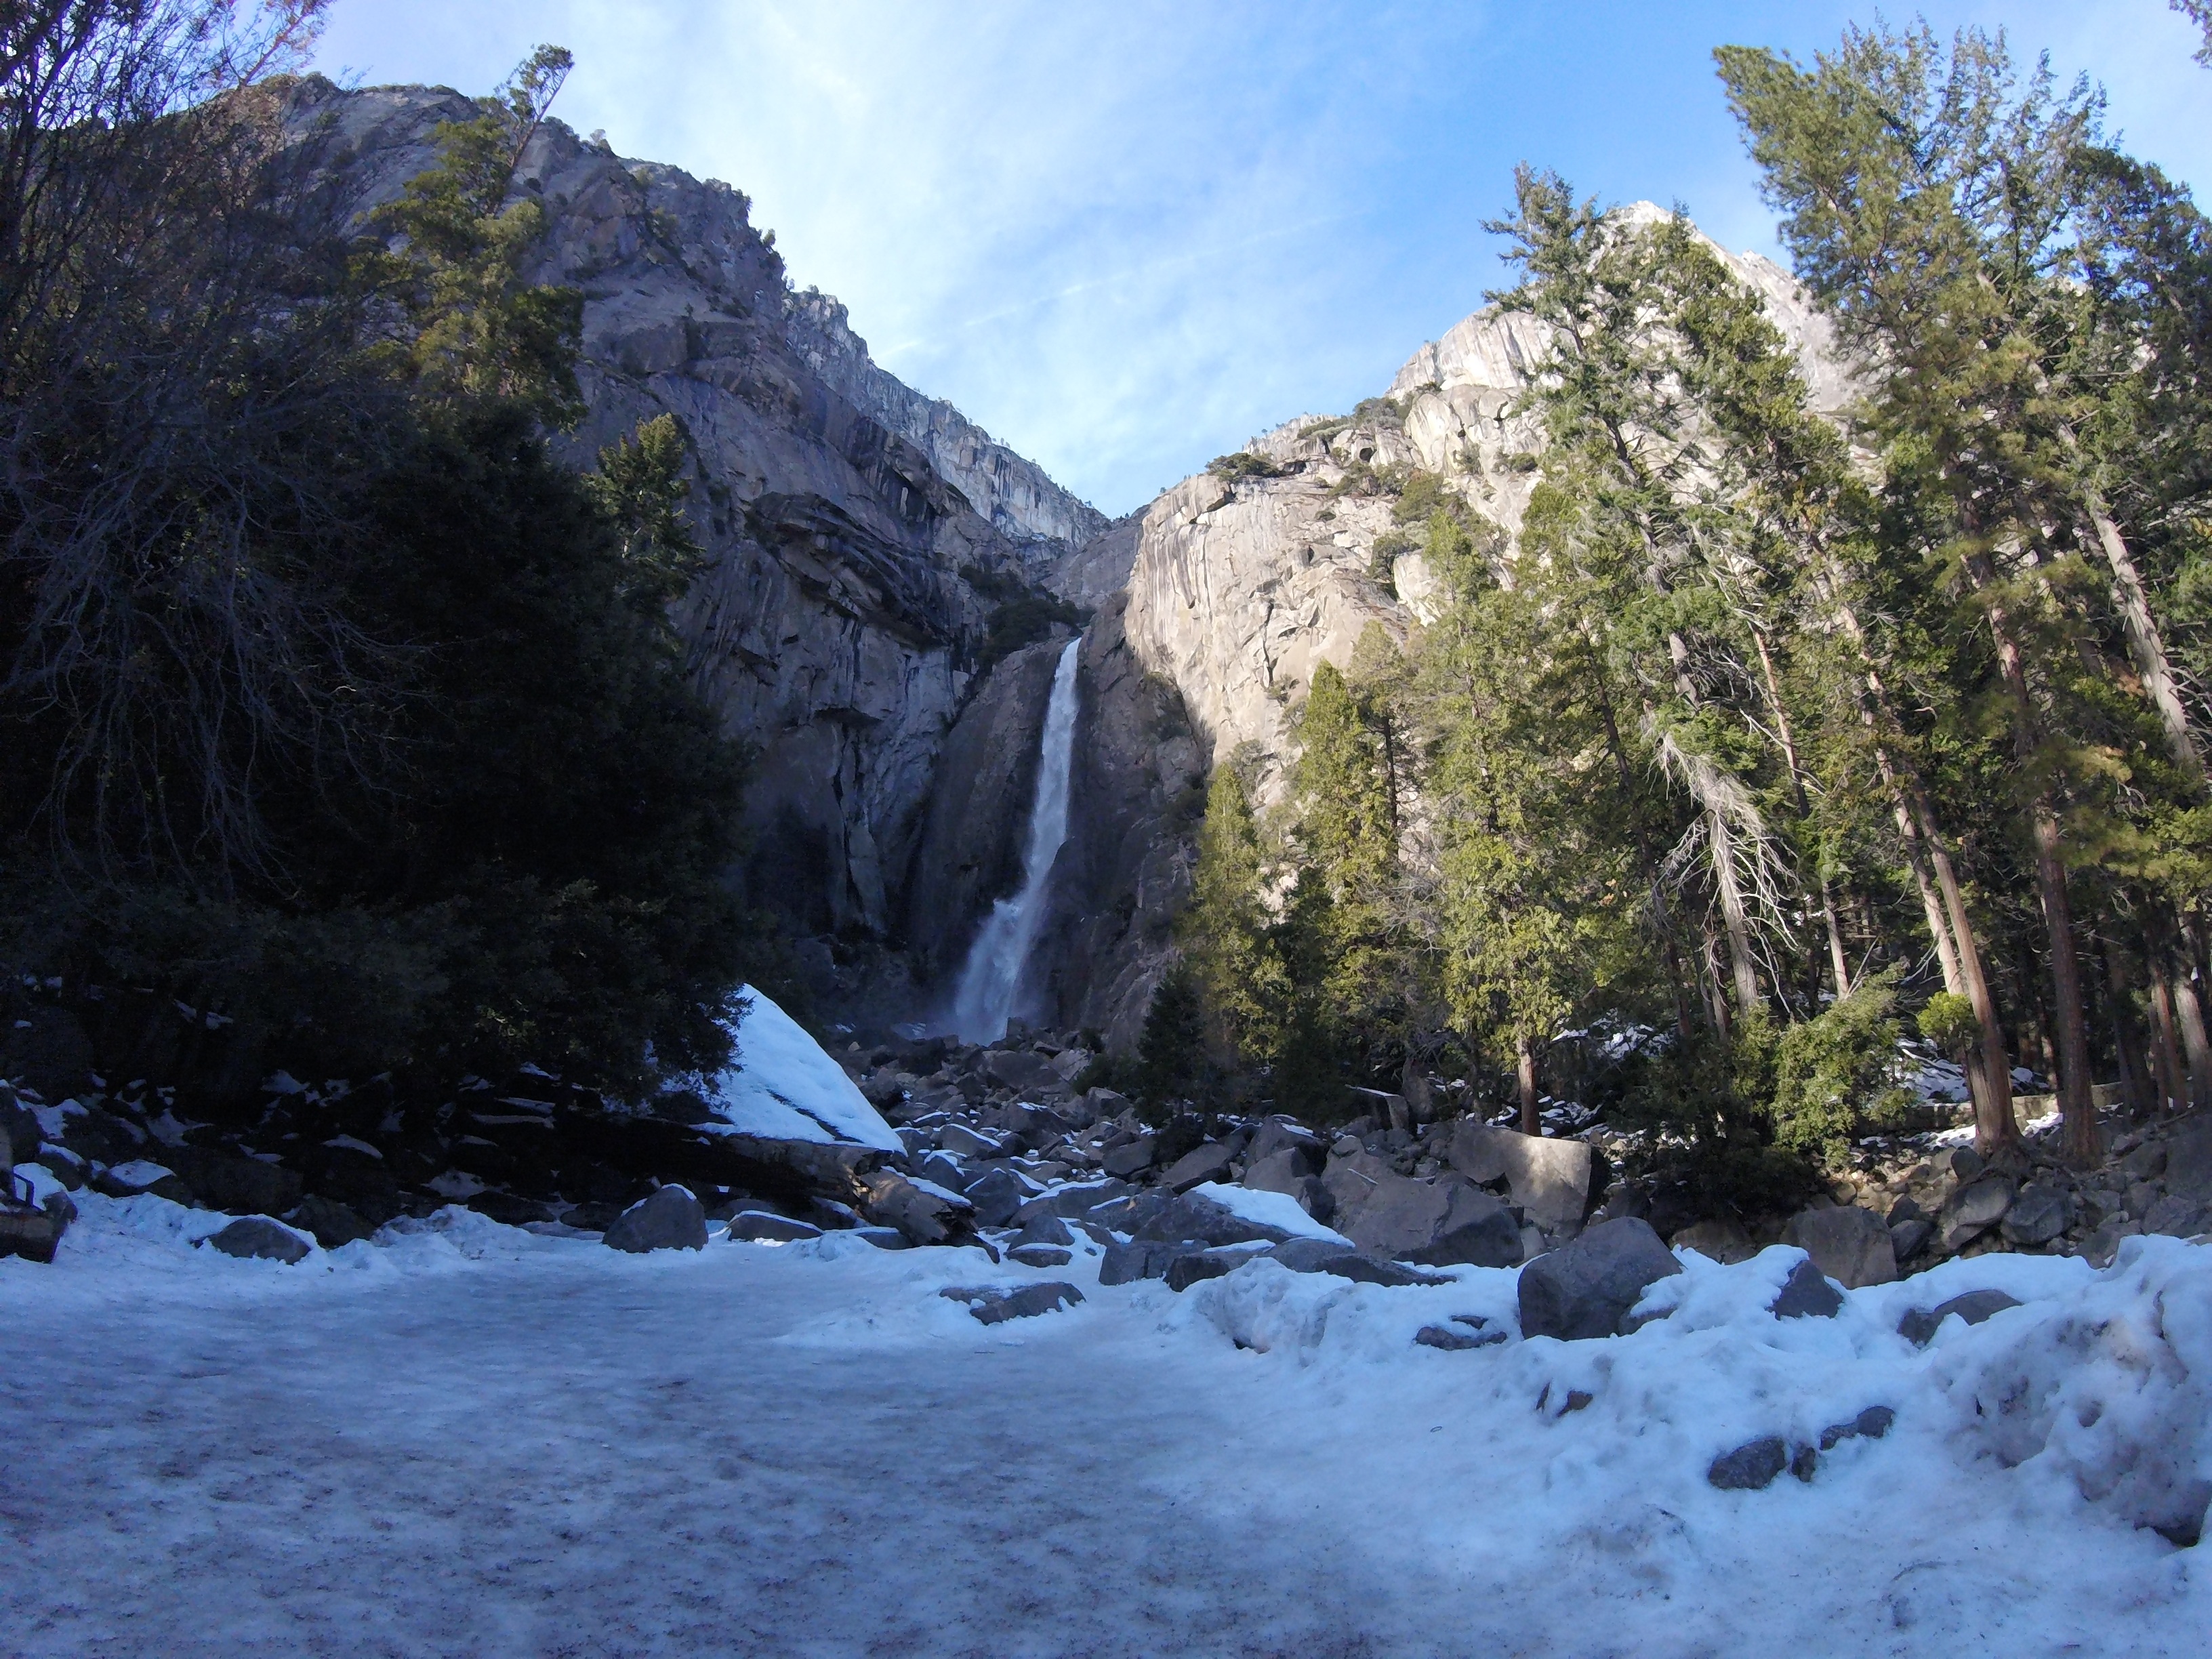
landscape, tree, water, nature, forest, outdoor, rock, waterfall, wilderness, walking, mountain, snow, winter, sky, trail, lake, adventure, river, valley, mountain range, summer, travel, yosemite, cliff, stream, high, scenic, natural, park, usa, america, rapid, blue, tourism, national park, california, ridge, body of water, national, sierra, alps, western, united, dome, el, nevada, granite, water feature, states, half, landform, capitan, geographical feature, mountainous landforms